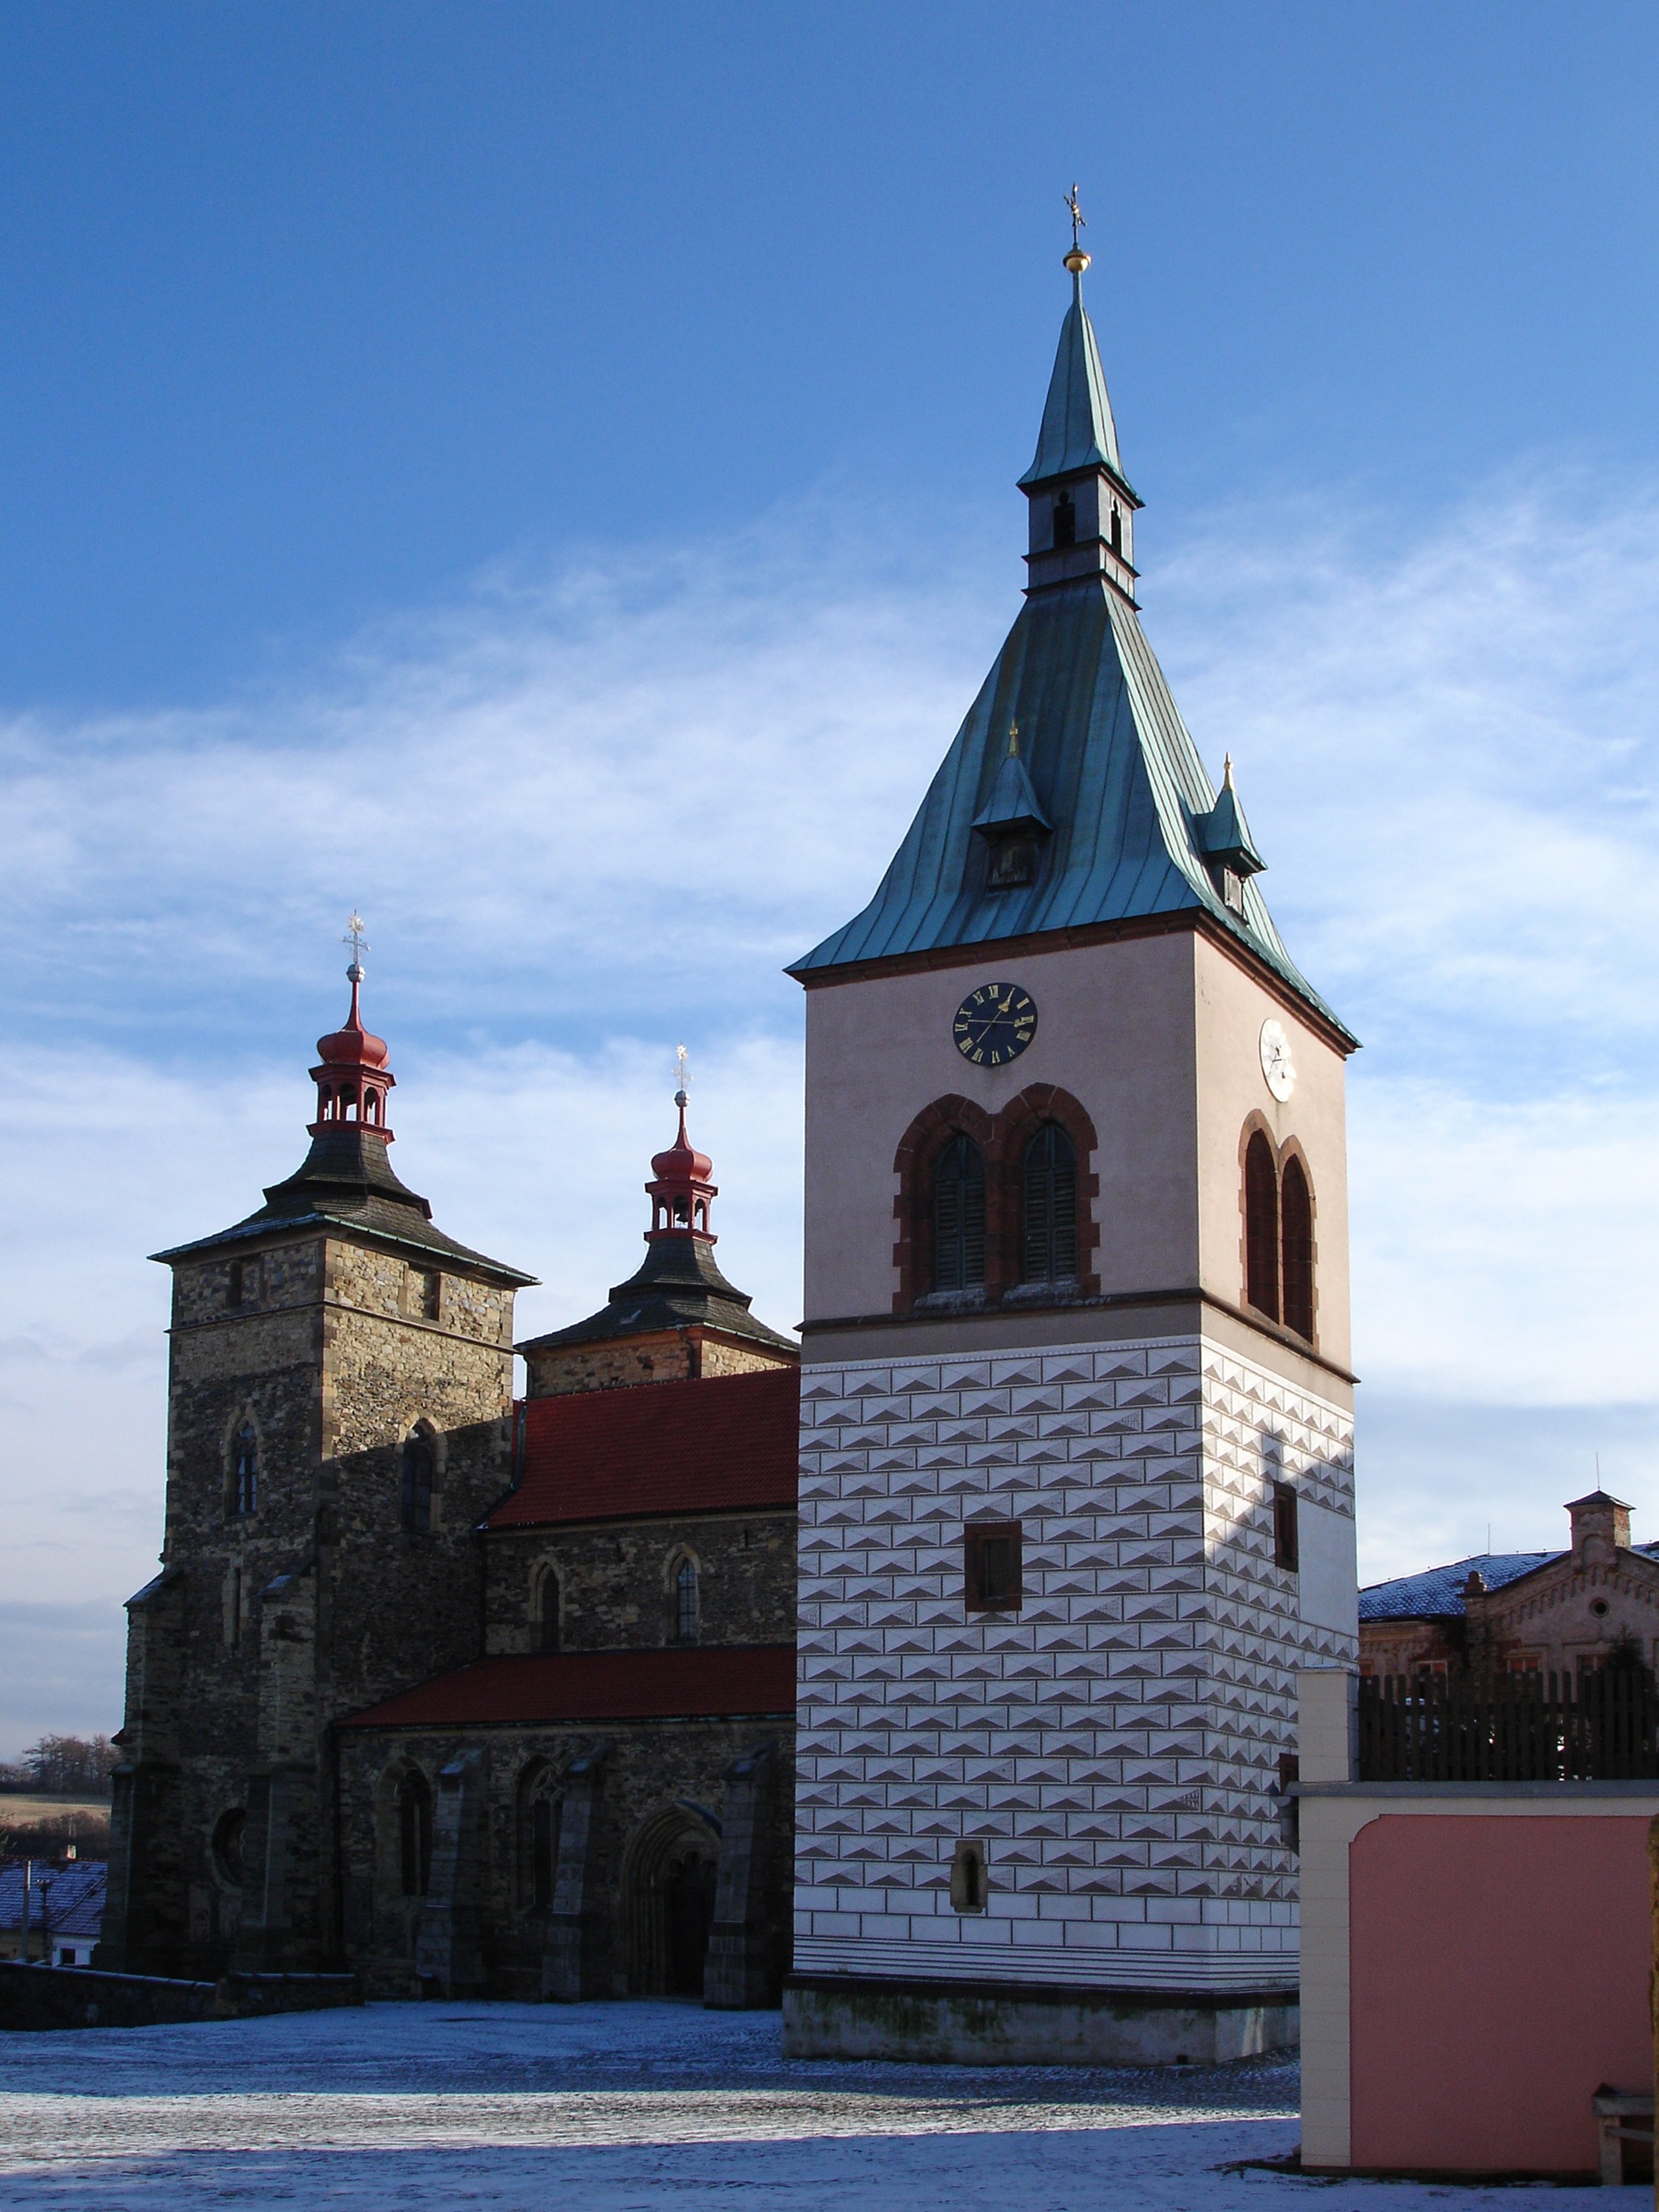
town, building, chateau, tower, landmark, church, cathedral, place of worship, bell tower, spire, steeple, bohemia, belfry, kourim